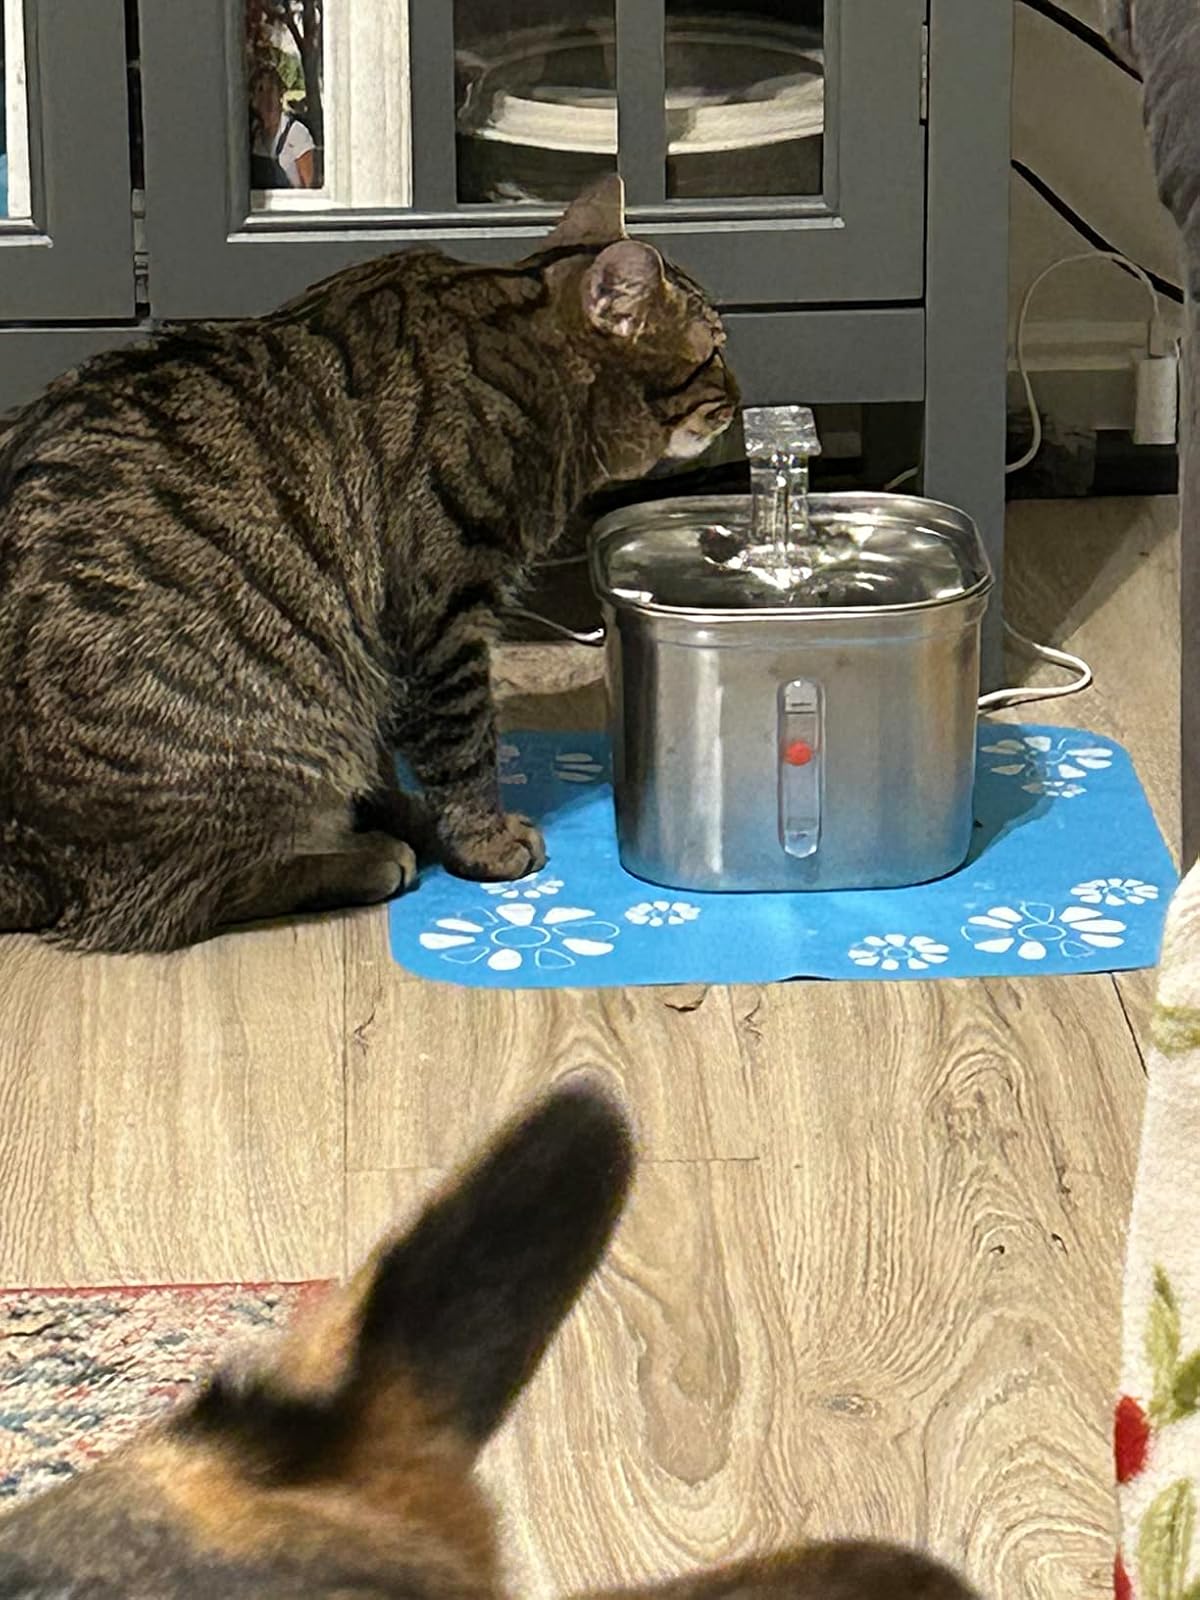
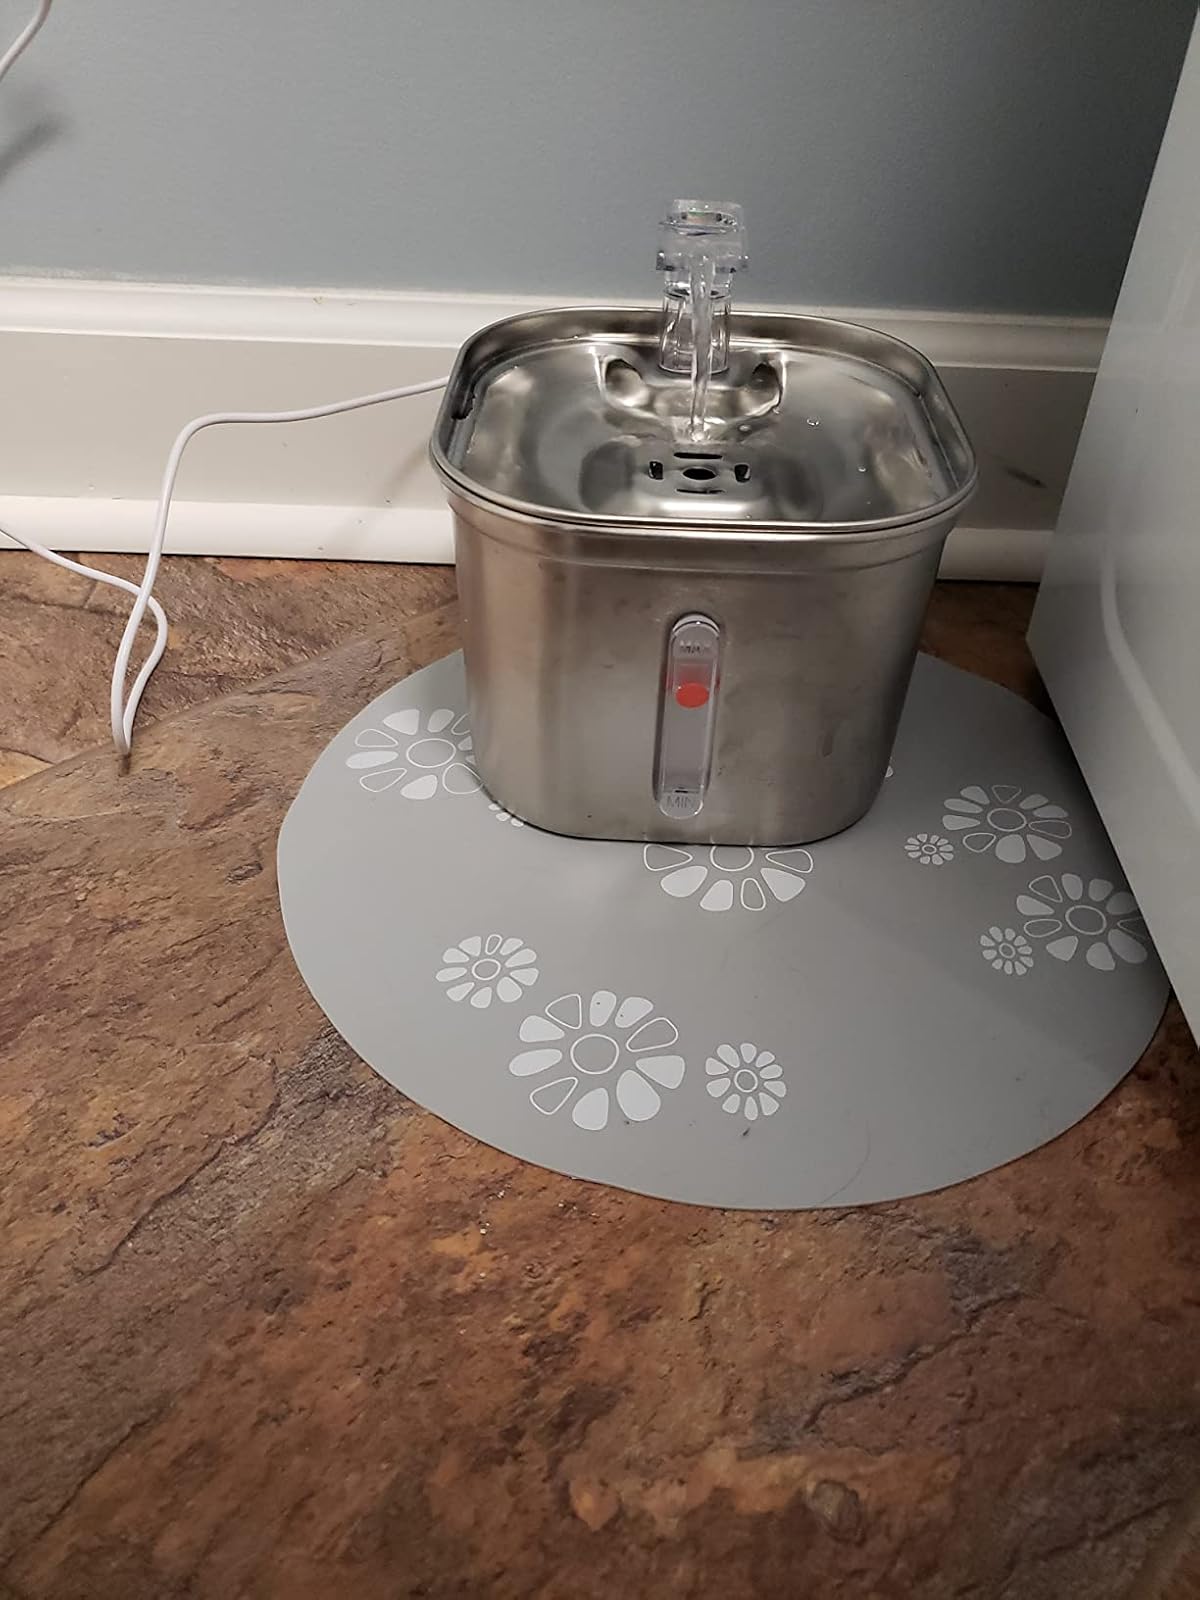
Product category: items_bowl
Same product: yes